Donnell Woolford

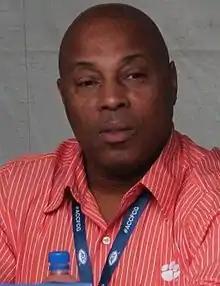
Woolford in 2014

Donnell Woolford (born January 6, 1966) is an American former professional football player who was a cornerback in the National Football League (NFL), primarily with the Chicago Bears. He was selected by the Bears in the first round (11th overall) of the 1989 NFL draft. Woolford played 10 seasons for the Bears from 1989 to 1997, the Pittsburgh Steelers from 1997 to 1998 and Carolina Panthers from 1998 to 1999. He was a Pro Bowl selection in 1994. Woolford was surpassed by Charles Tillman for the most interceptions by a Bears cornerback, although Donnell achieved the goal 18 games faster than Tillman. Woolford was a graduate of Douglas Byrd High School in Fayetteville, NC and Clemson University.